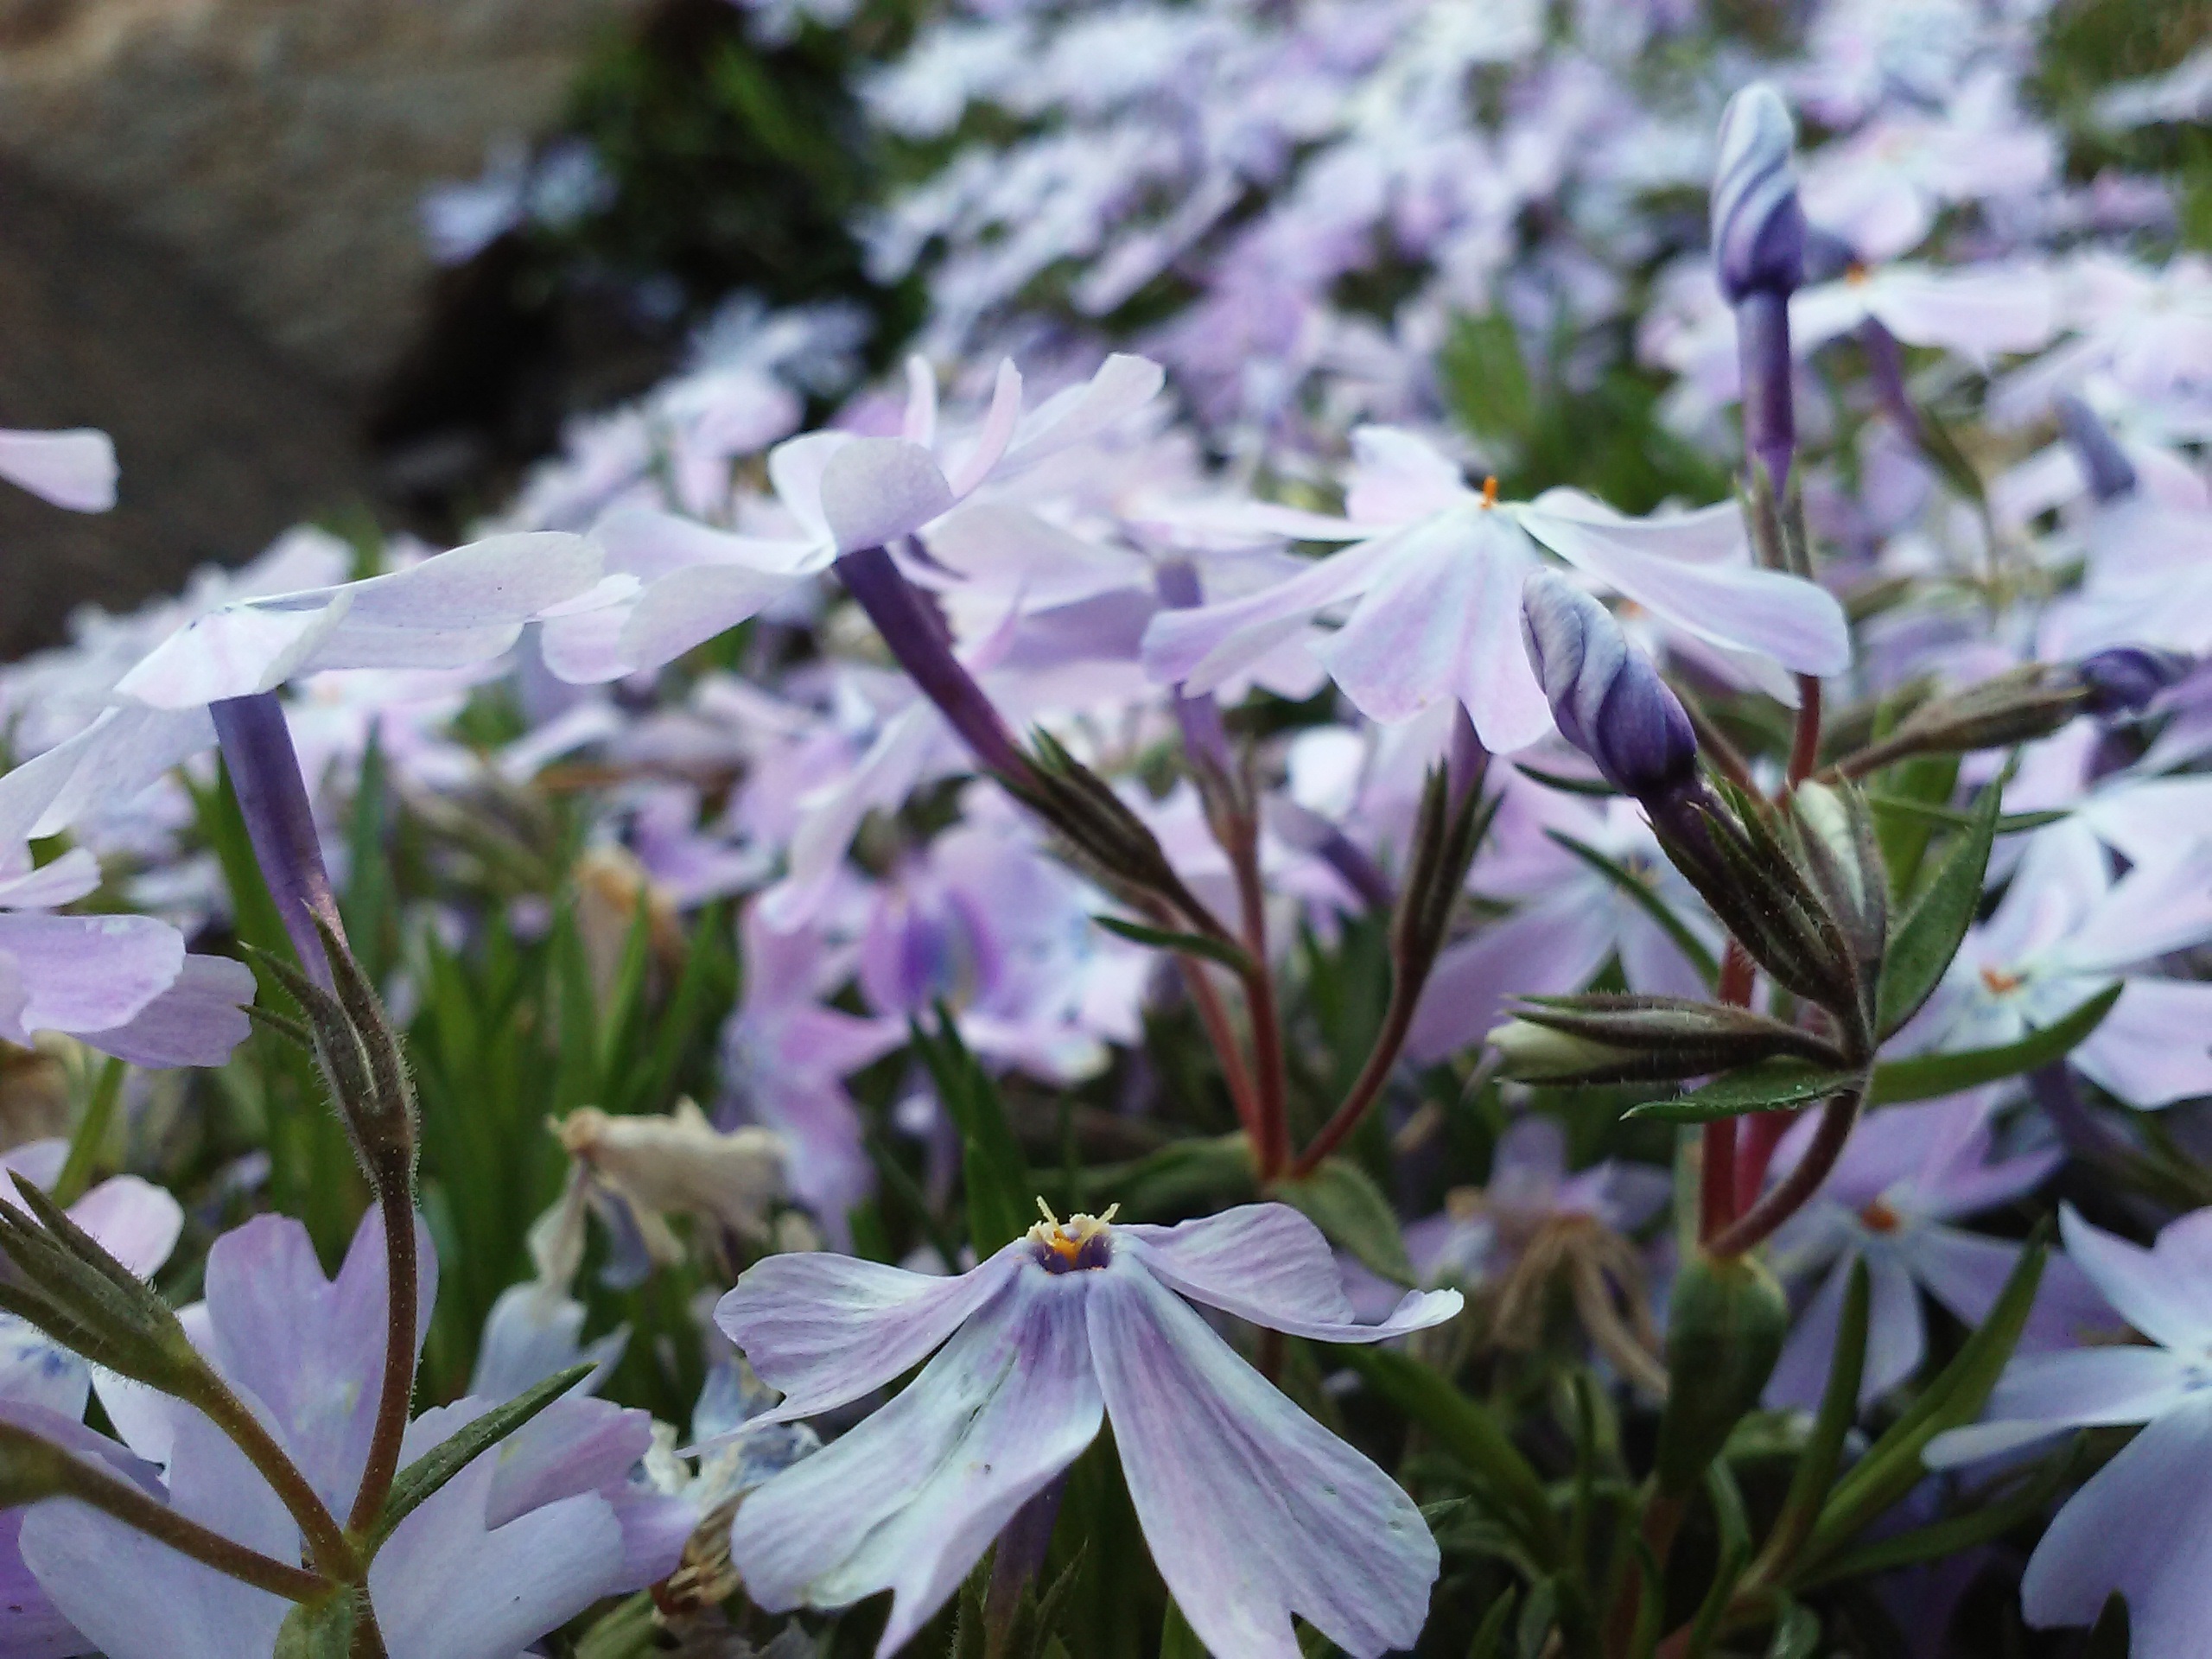
nature, blossom, plant, leaf, flower, bloom, floral, spring, natural, botany, garden, flora, wildflower, flowers, petals, shrub, bud, flowering plant, bellflower family, land plant